History of the Soviet Union (1964–1982)

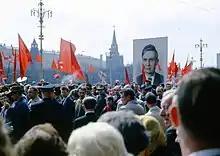
May Day parade in Moscow. Participants carry the portrait of Mikhail Suslov – chief ideologist of the Soviet Union

The Soviet Union also played a key role in the secessionist struggle against the Portuguese Empire and the struggle for black majority rule in Southern Africa. Control of Somalia was of great interest to both the Soviet Union and the United States, due to the country's strategic location at the mouth of the Red Sea. After the Soviets broke foreign relations with Siad Barre's regime in Somalia, the Soviets turned to the Derg Government in Ethiopia and supported them in their war against Somalia. Because the Soviets changed their allegiance, Barre expelled all Soviet advisers, tore up his friendship treaty with the Soviet Union, and switched allegiance to the West. The United States took the Soviet Union's place in the 1980s in the aftermath of Somalia's loss in the Ogaden War.